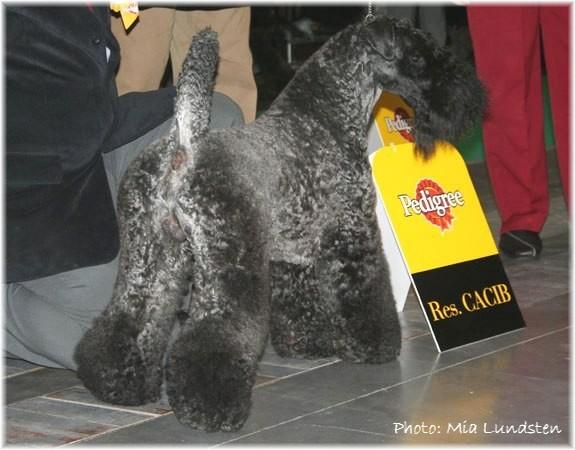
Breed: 229-n000087-Kerry_blue_terrier